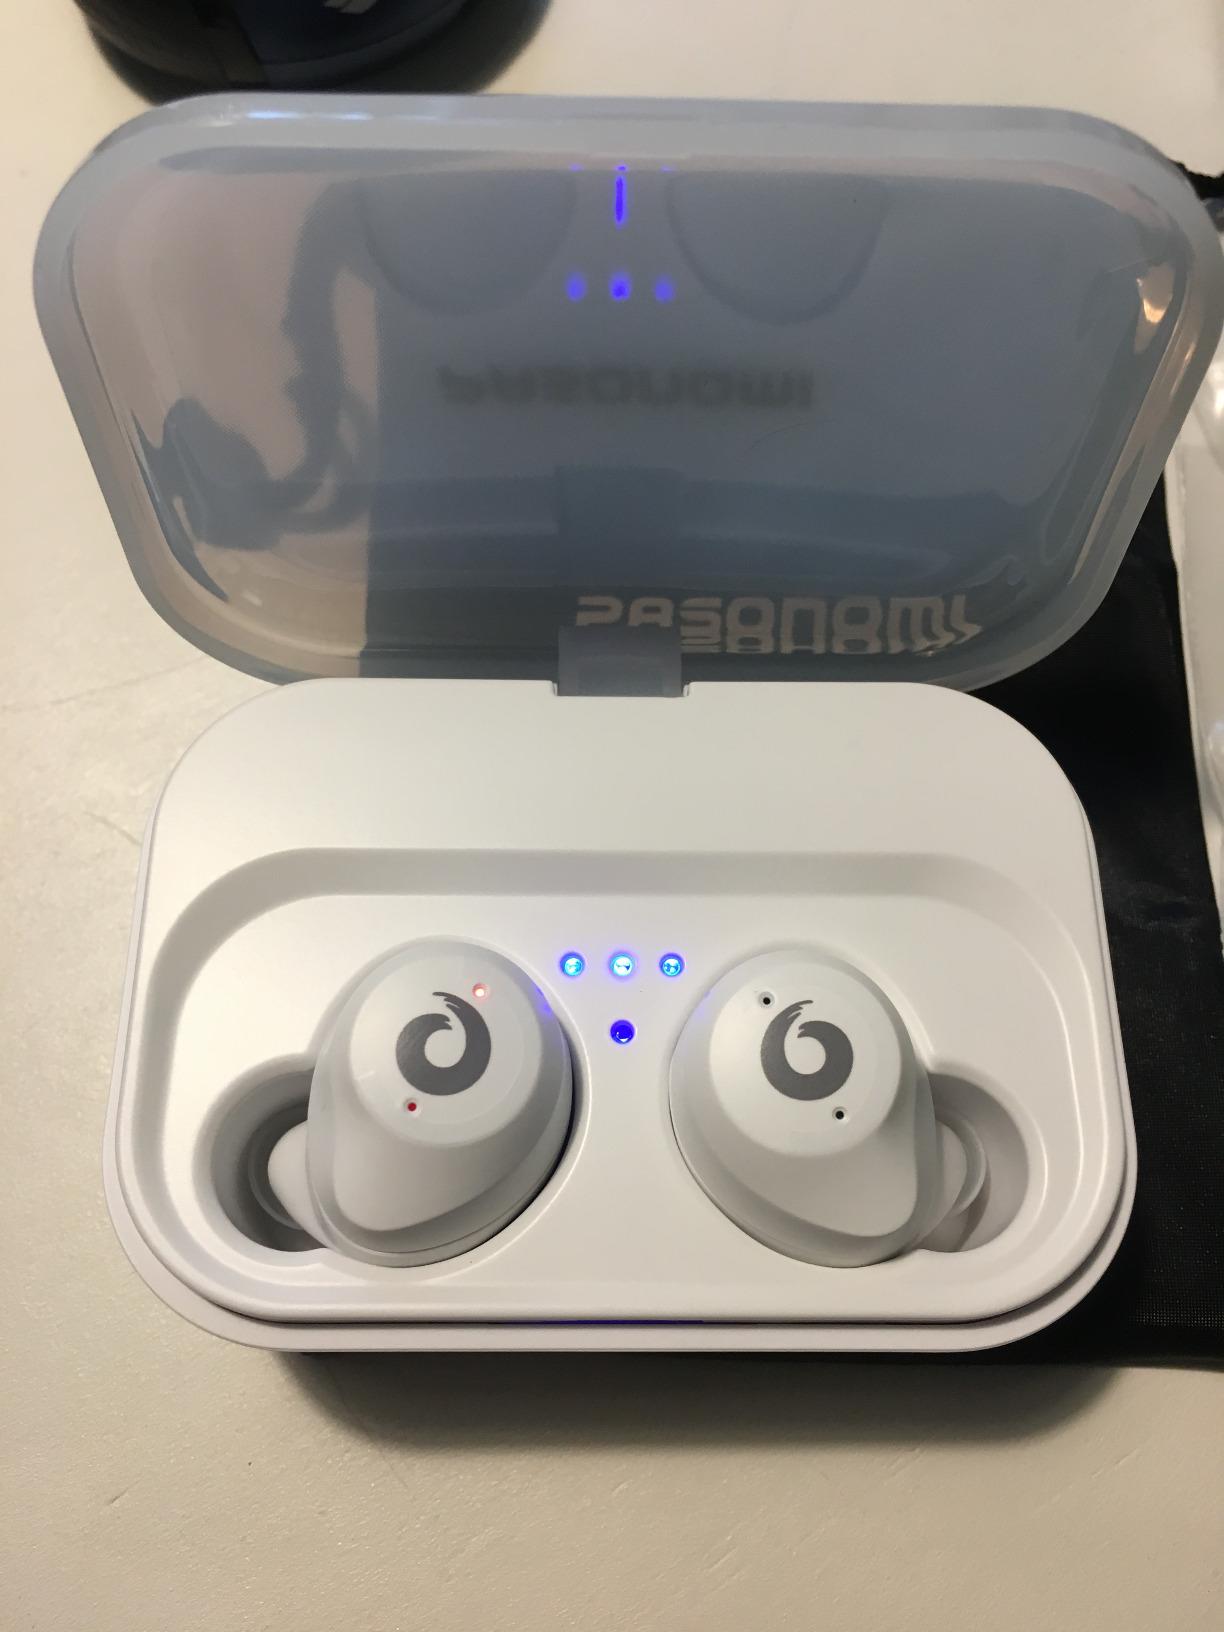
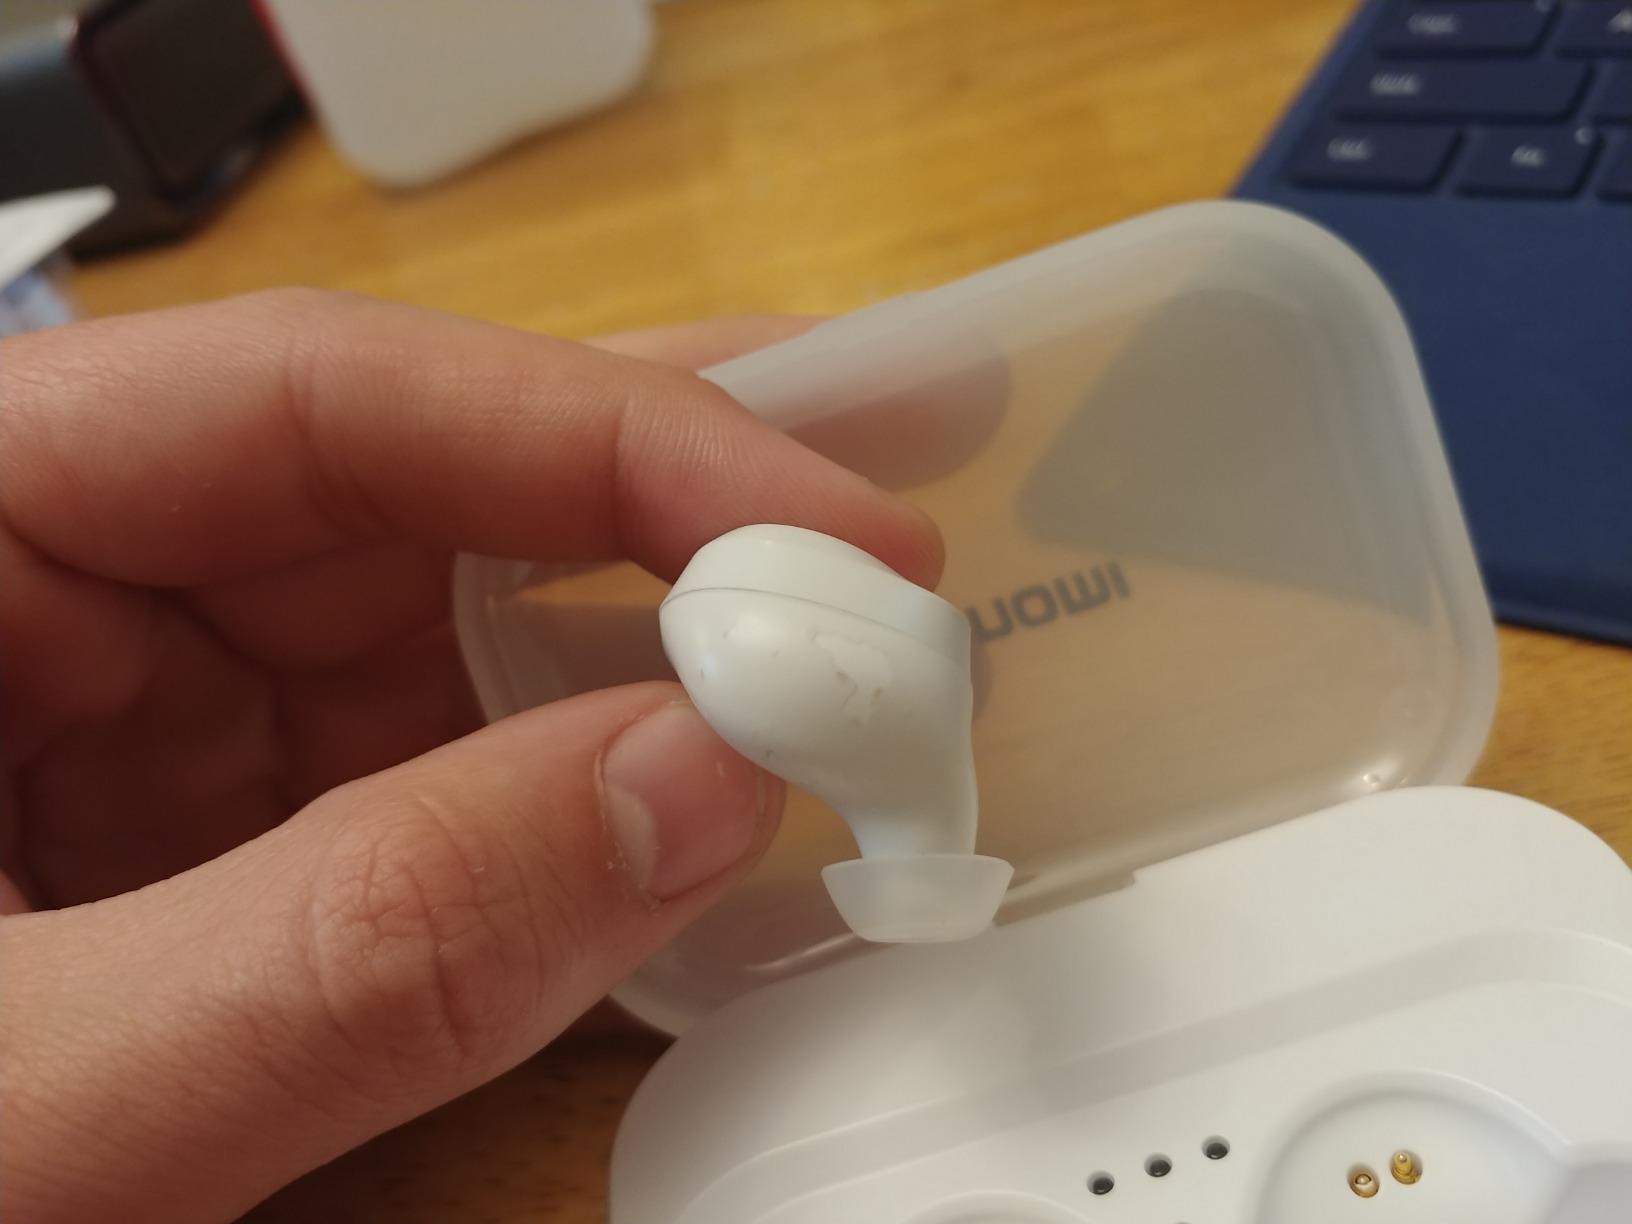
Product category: earbuds
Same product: yes